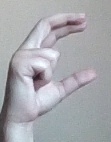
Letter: thal